F1 2013 (video game)

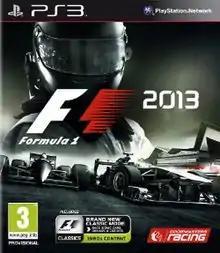
PlayStation 3 cover

F1 2013 is a video game developed by Codemasters based on the 2013 Formula One World Championship. It uses the EGO Engine. "F1 2013" was released in Europe in 2013 on PlayStation 3, Microsoft Windows, and Xbox 360 on October 4. A digital version was released worldwide on the Steam Store, as well as on 8 October for the PlayStation Store and 15 October for Xbox Games on Demand, with a further release on Mac OS X by Feral Interactive in March 2014. The game was taken down from the stores due to probable license expiration in 2017.